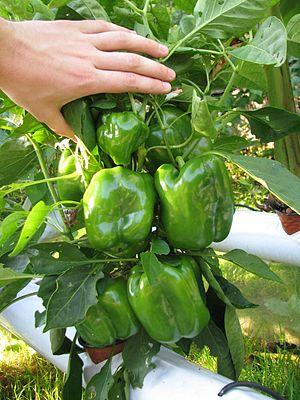
Photo d'un plant de poivrons cultivé sur l'hydrotown, le potager en hydroponie de Fleursdubien
L’hydroponie ou culture hydroponique, du grec πονος et ὕδωρ, est la culture de plantes réalisée sur un substrat neutre et inerte. Ce substrat est régulièrement irrigué d’un courant de solution qui apporte des sels minéraux et des nutriments essentiels à la plante.